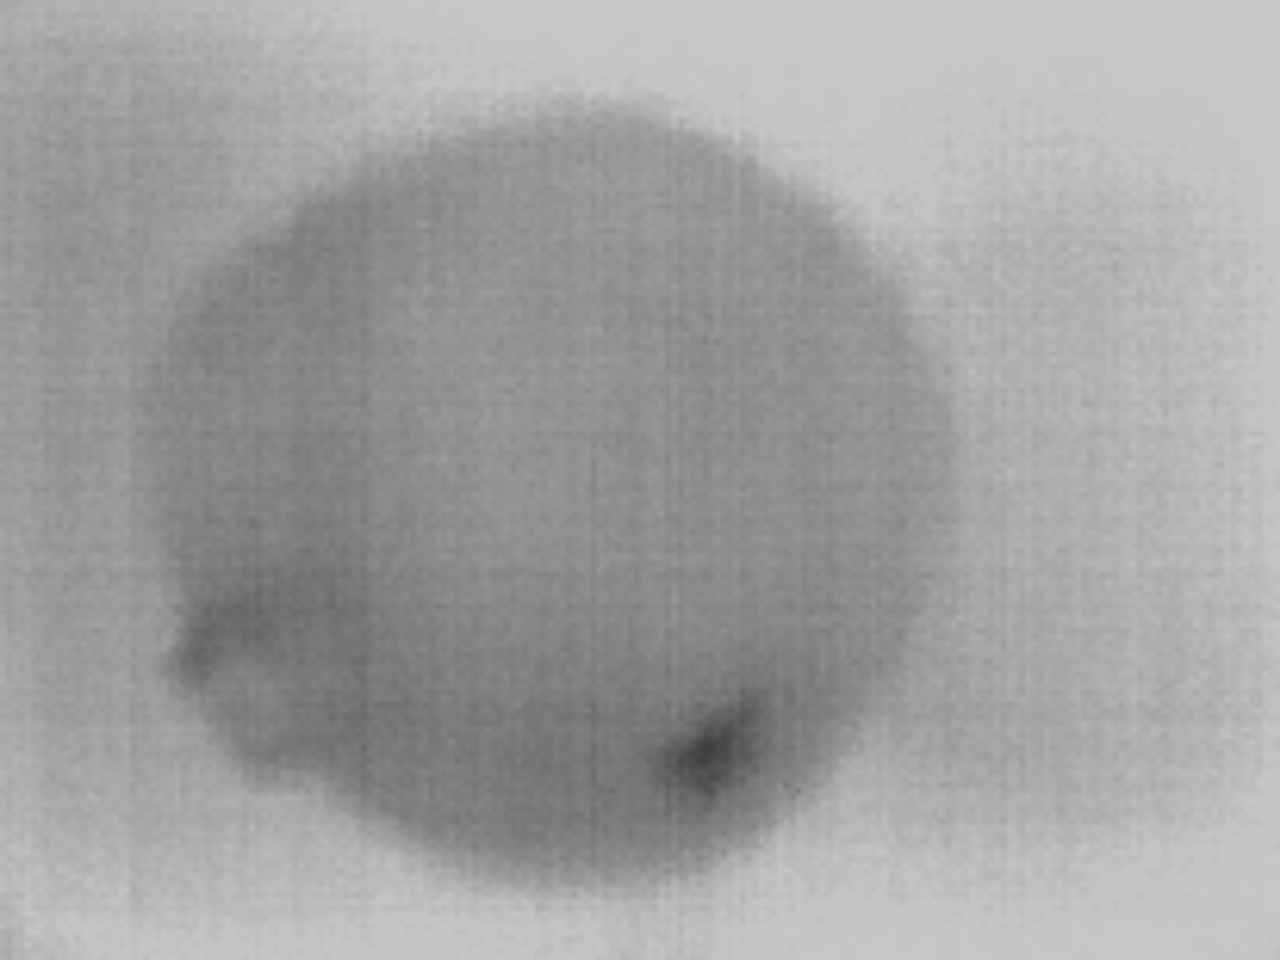
Label: Minor Defect